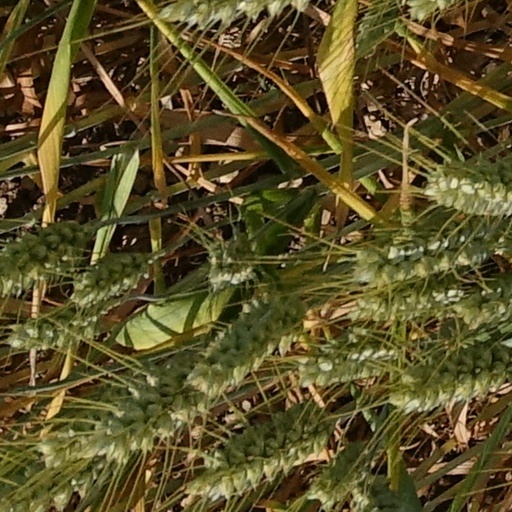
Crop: wheat